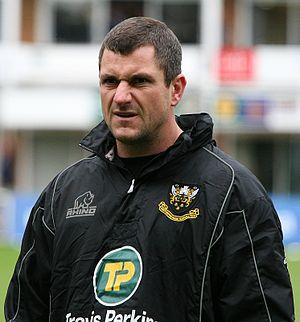
Paul James Grayson, né le 30 mai 1971 à Chorley, est un joueur anglais de rugby à XV qui évolue au poste de demi d'ouverture. Il a joué avec l'équipe d'Angleterre de 1995 à 2004 et avec les Northampton Saints. Après sa carrière de joueur, il devient l'entraîneur des Northampton Saints.